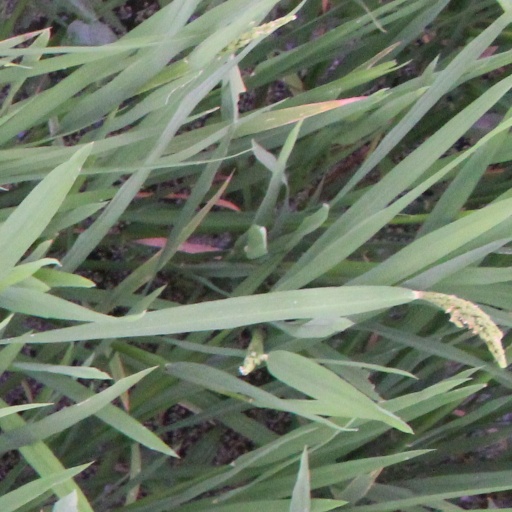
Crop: rice